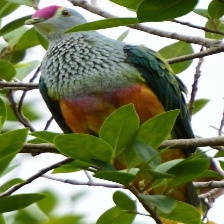
Species: SCARLET CROWNED FRUIT DOVE
Scientific name: PTILINOPUS INSULARIS